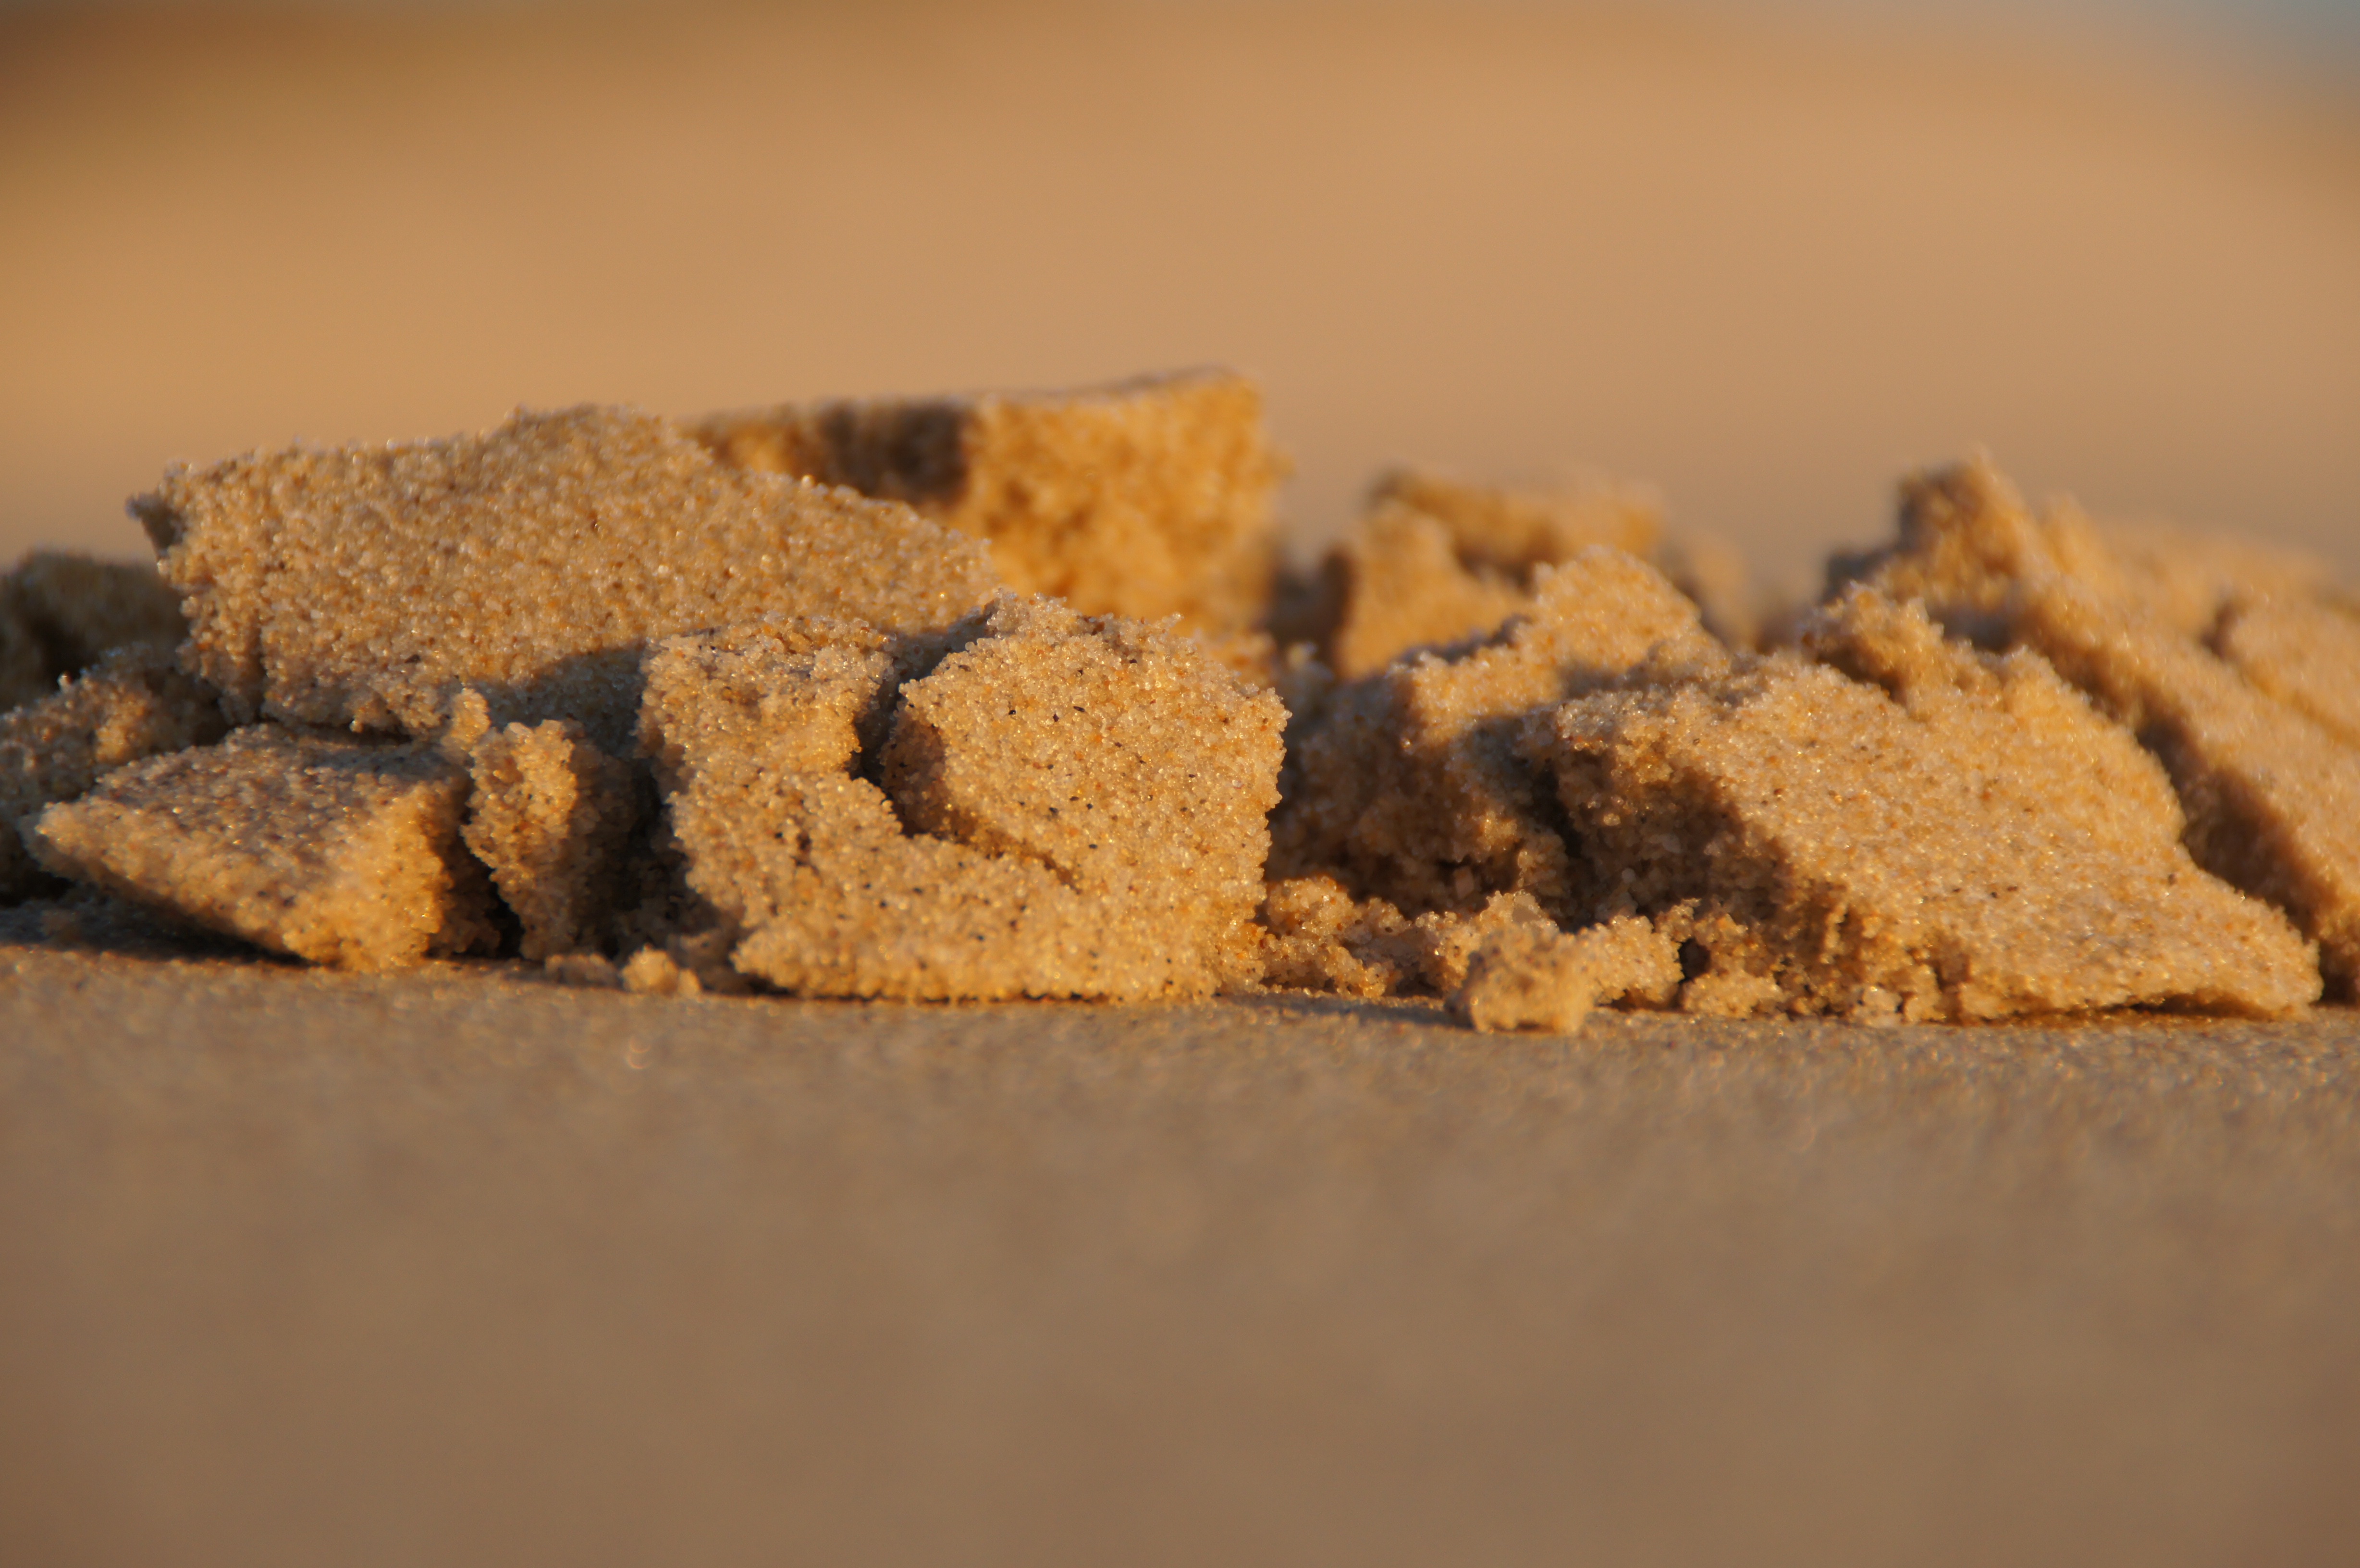
beach, landscape, sea, coast, sand, rock, ocean, sky, sunset, dune, wave, france, surf, food, relax, produce, holiday, blue, baking, dessert, stones, turquoise, atlantic, rocky coast, bunker, baked goods, flavor, gradually, grass family, snack food, biscarrosse